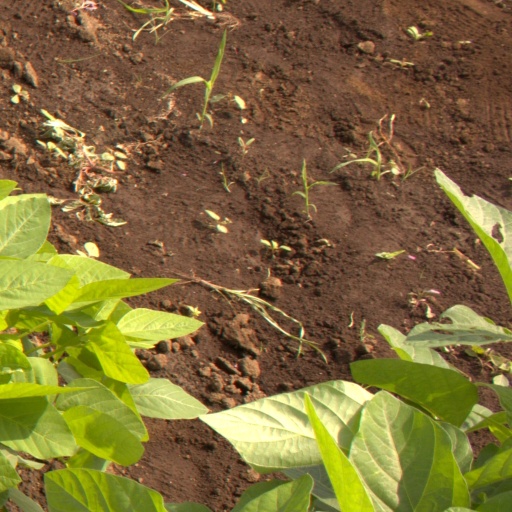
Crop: soybean